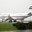
Label: airplane